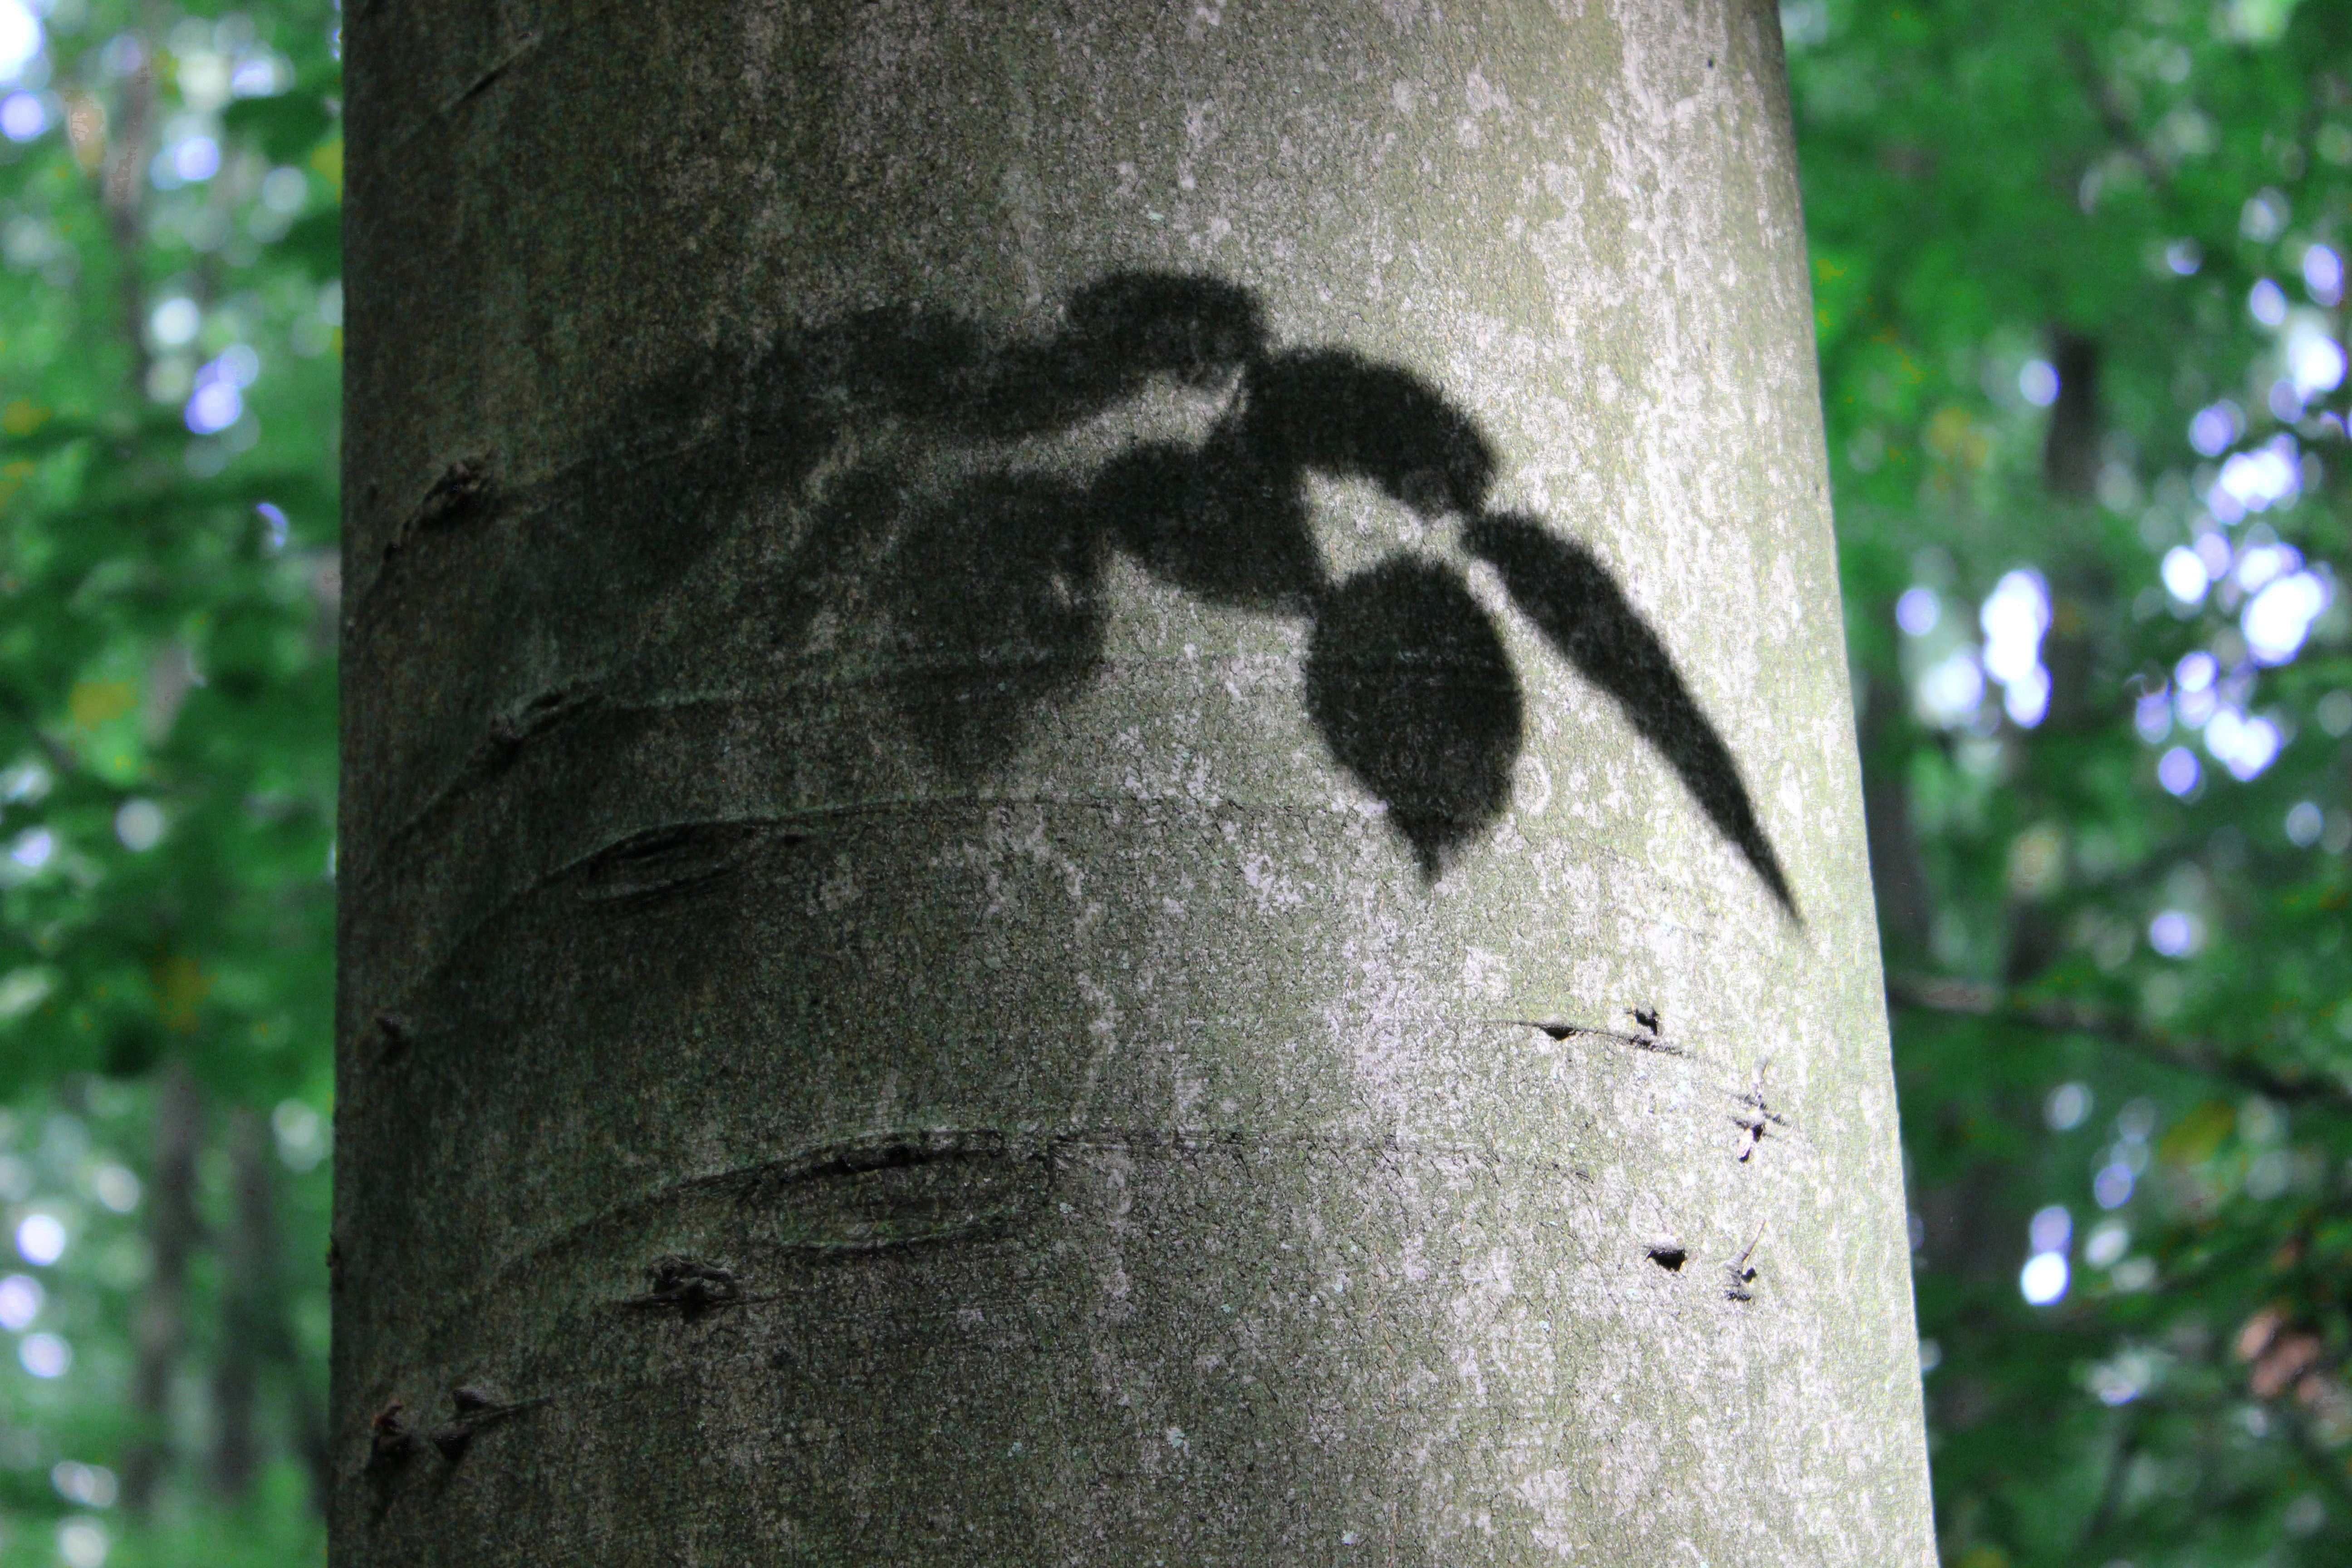
tree, nature, forest, branch, plant, sunlight, leaf, trunk, log, green, shadow, botany, fauna, deciduous tree, leaves, woodland, beech, plant stem, woody plant, land plant